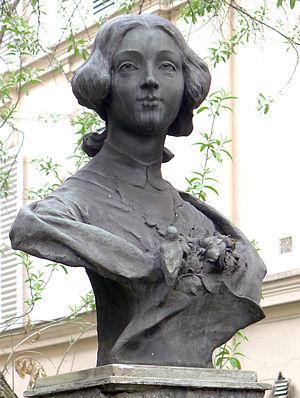
Buste en bronze de Clotilde de Vaux par Décio Villarès (1851-1931), rue Clotilde de Vaux (boulevard Baumarchais), Paris (11e arrond).
Clotilde de Vaux née Charlotte Clotilde Josephine Marie à Paris le 3 avril 1815 et morte le 5 avril 1846 dans la même ville, inspira à Auguste Comte la « religion de l'Humanité ».
Cet article recense les personnalités féminines représentées dans la statuaire publique à Paris, en France.
Cet article tente de recenser les principales œuvres d'art public du 11ᵉ arrondissement de Paris, en France.